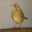
Label: bird